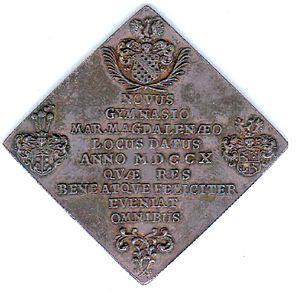
Le Maria-Magdalen-Gymnasium, ou de son nom officiel Gymnasium zu St. Maria Magdalena — littéralement : gymnase Sainte-Marie-Madeleine, Gymnasium étant l'équivalent à peu près du petit et grand lycée classique en français — est un établissement d'enseignement pour garçons qui fut le plus prestigieux de toute la Silésie. Il se trouvait à Breslau en Allemagne et fut en activité de 1267 à 1945. Il a été remplacé par un lycée polonais en 1946. Le Maria-Magdalenen-Gymnasium comptait parmi les écoles les plus anciennes de l'espace germanophone.